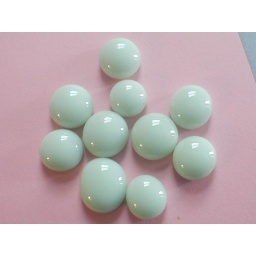
These remind me of old milk glass in that great soft green shade